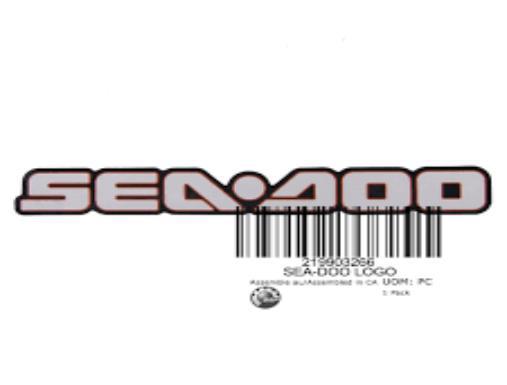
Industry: Sports